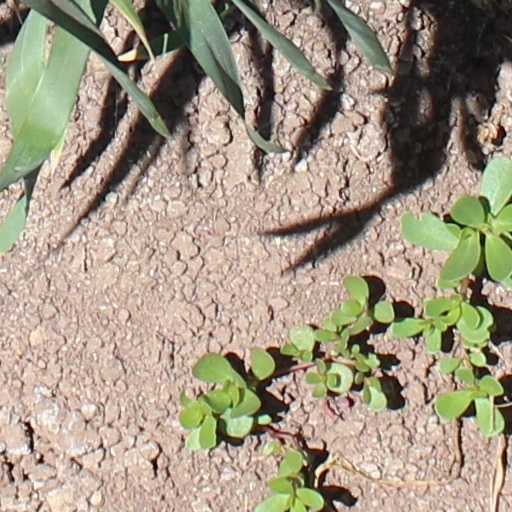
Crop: wheat